University of Pittsburgh at Titusville

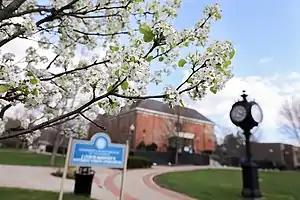
Broadhurst Science Center

UPT is located in the city of Titusville, Crawford County, Pennsylvania, a city of approximately 6,000 residents. The campus is two hours north of Pittsburgh, two hours south of Buffalo, and two hours east of Cleveland.